Poison Control Centre at Amrita Institute of Medical Sciences

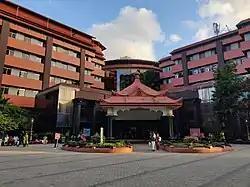
PCC, AIMS Kochi

The Poison Control Centre at Amrita Institute of Medical Sciences (AIMS) in Cochin, India, is a specialised toxicology facility dedicated to managing poison-related emergencies, toxic exposures, and chemical hazards. The centre plays a pivotal role in the prompt diagnosis, treatment, and prevention of poisoning cases, providing essential support to both healthcare professionals and the general public.